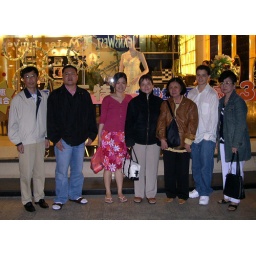
Wedding store. Check out the hideous wedding cake of a dress in the show window!